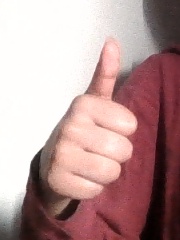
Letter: aleff